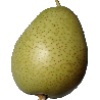
Label: Pear 1